The Guns of Will Sonnett

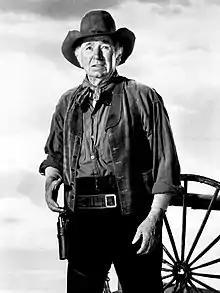
Walter Brennan in a publicity photo for "The Guns of Will Sonnett".

The series was created by Richard Carr (as Dick Carr) and Aaron Spelling. Carr also wrote numerous episodes. Spelling was producer, Danny Thomas executive producer and Andrew Brennan, Walter's son, was associate producer. The onscreen closing credit describes it as a "Thomas-Spelling-Brenco Production."